Shaking tent ceremony

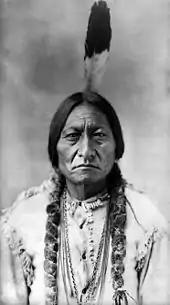
Medicine men, like Sitting Bull, could perform the Shaking Tent ceremony

Shaking tent ceremony is a ritual of some Indigenous people in North America that is used to connect the people with the spirit realm and establish a connection and line of communication between the spirit world and the mortal world. These ceremonies require special tents or lodges to be made, and are performed under the direction of a medicine man, or spiritual leader, who uses different practices, rituals, and materials to perform the ceremony. This ceremony is more commonly used by specific indigenous tribes long ago but is still practiced around the continent today.